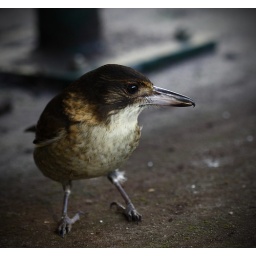
the bird was under a table :P